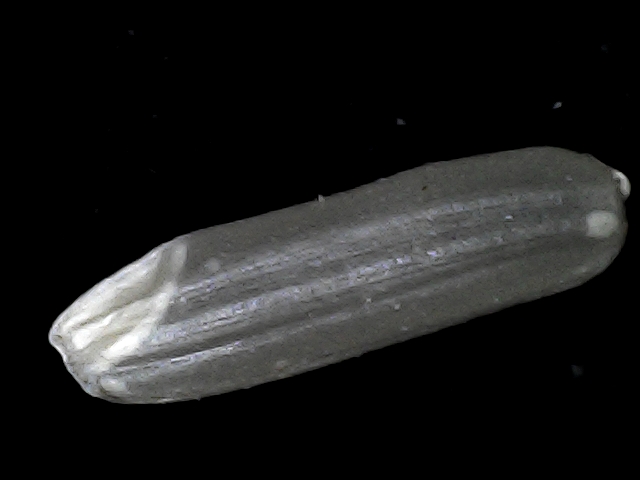
Rice variety: BD70